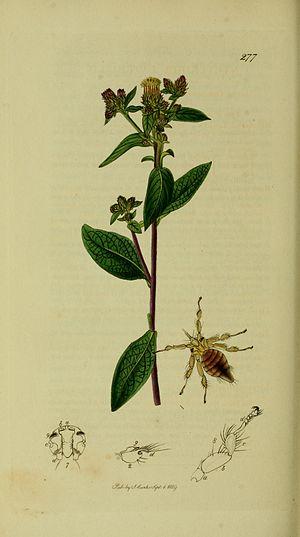
Les Nycteribiidae forment une famille de diptères. Ce sont des insectes pupipares hématophages des Chauves-souris. Les Nyctéribiides sont présents sur les continents asiatiques et européens et spécialement au sein de l'écozone indomalaise.